Citroën Oli

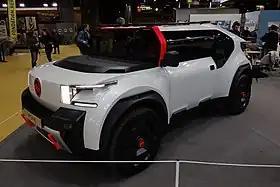
Citroën Oli at

The Citroën Oli (pronounced “all-E” and stylized as oli [all-ë]) is an all-electric pickup concept that was unveiled on September 29, 2022. Before that, it was announced through a teaser image on September 27, 2022, and it will introduce the brand's new identity and logo, which is a reinterpretation of the original from 1919.